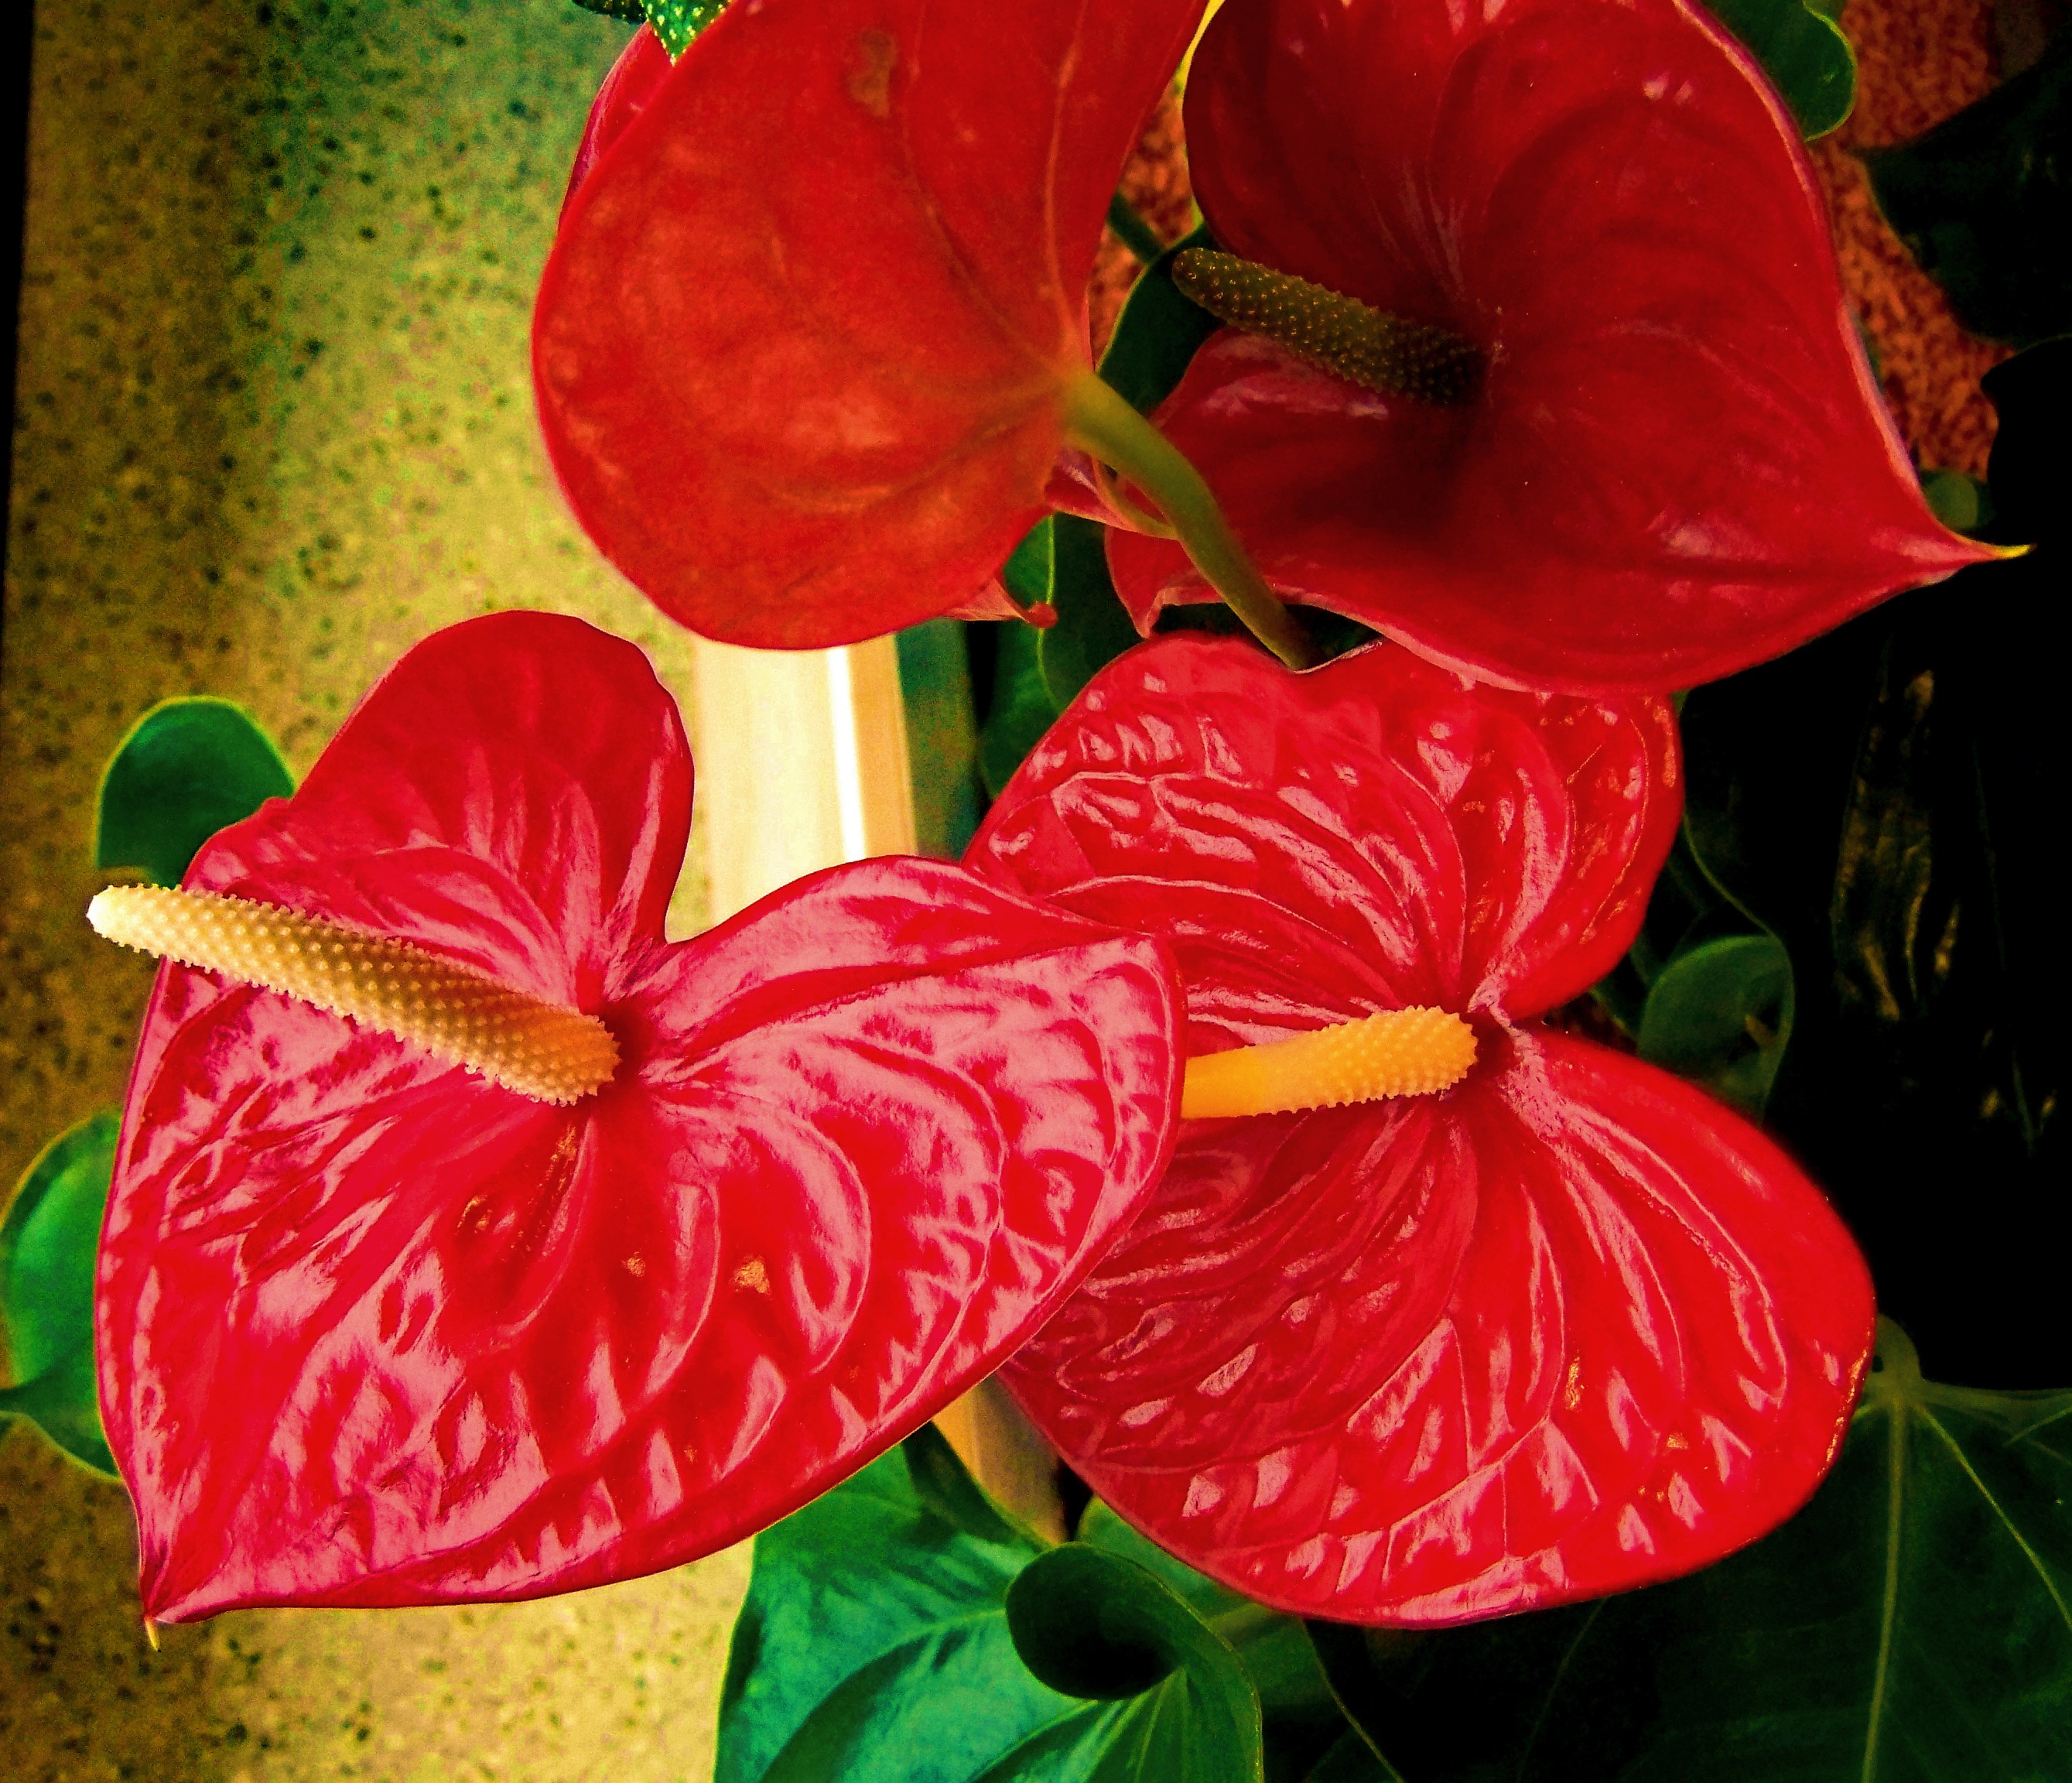
plant, leaf, flower, petal, red, botany, flora, red flower, house plant, organ, hibiscus, flamingo flower, flowering plant, canna lily, land plant, canna family